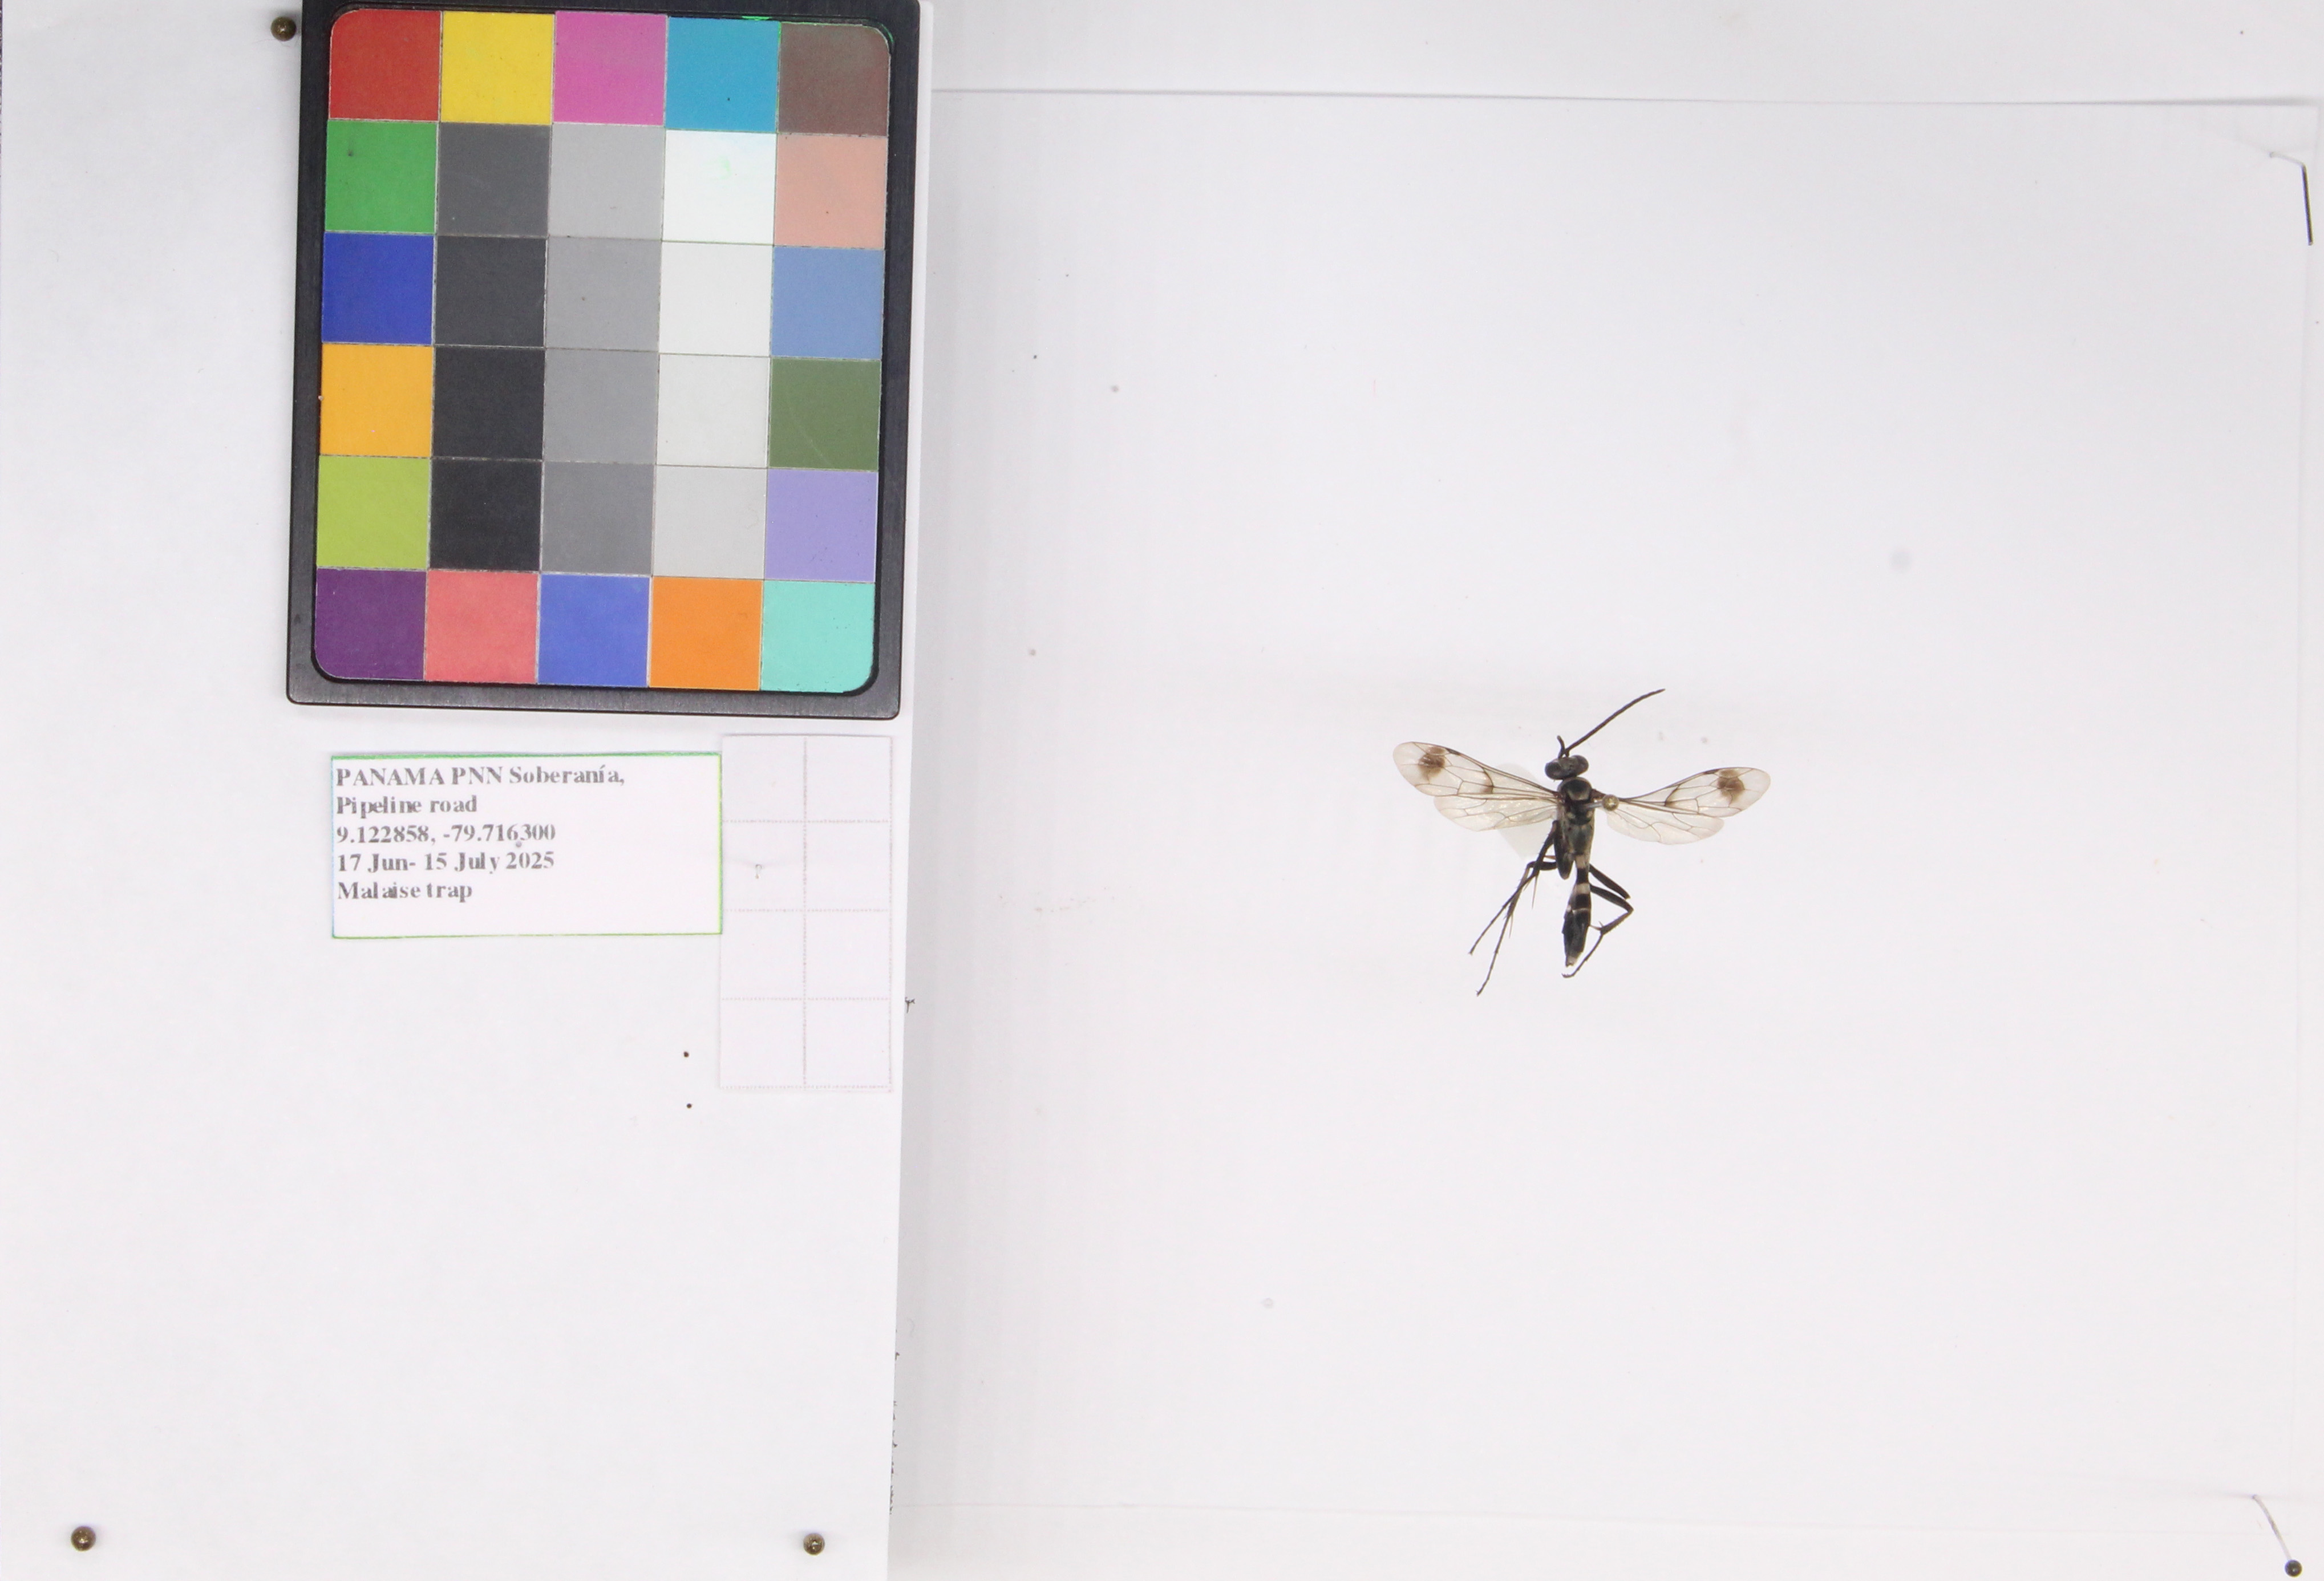
Label: wasp
Location: Gamboa